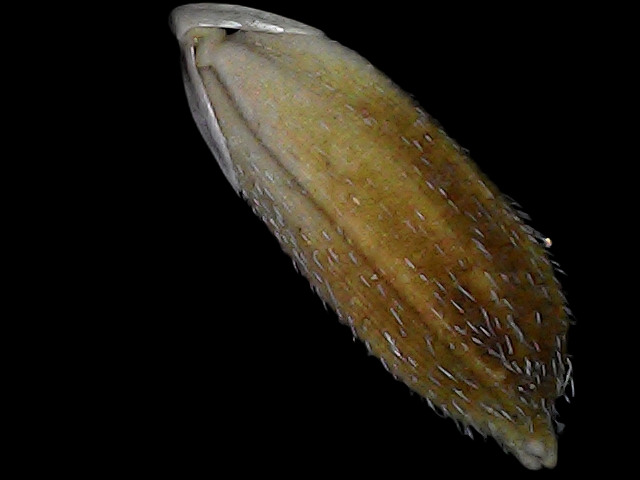
Rice variety: Bd91